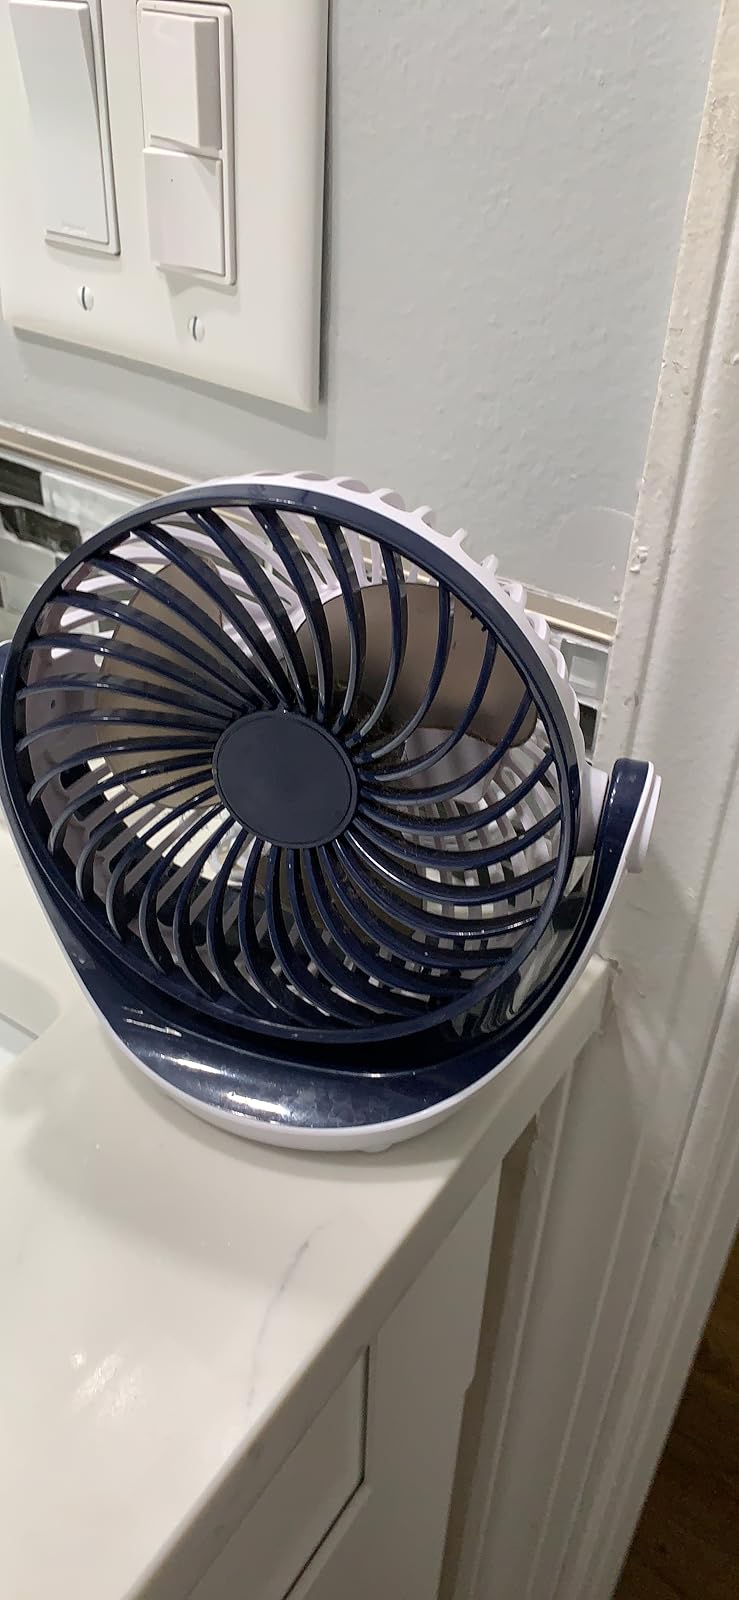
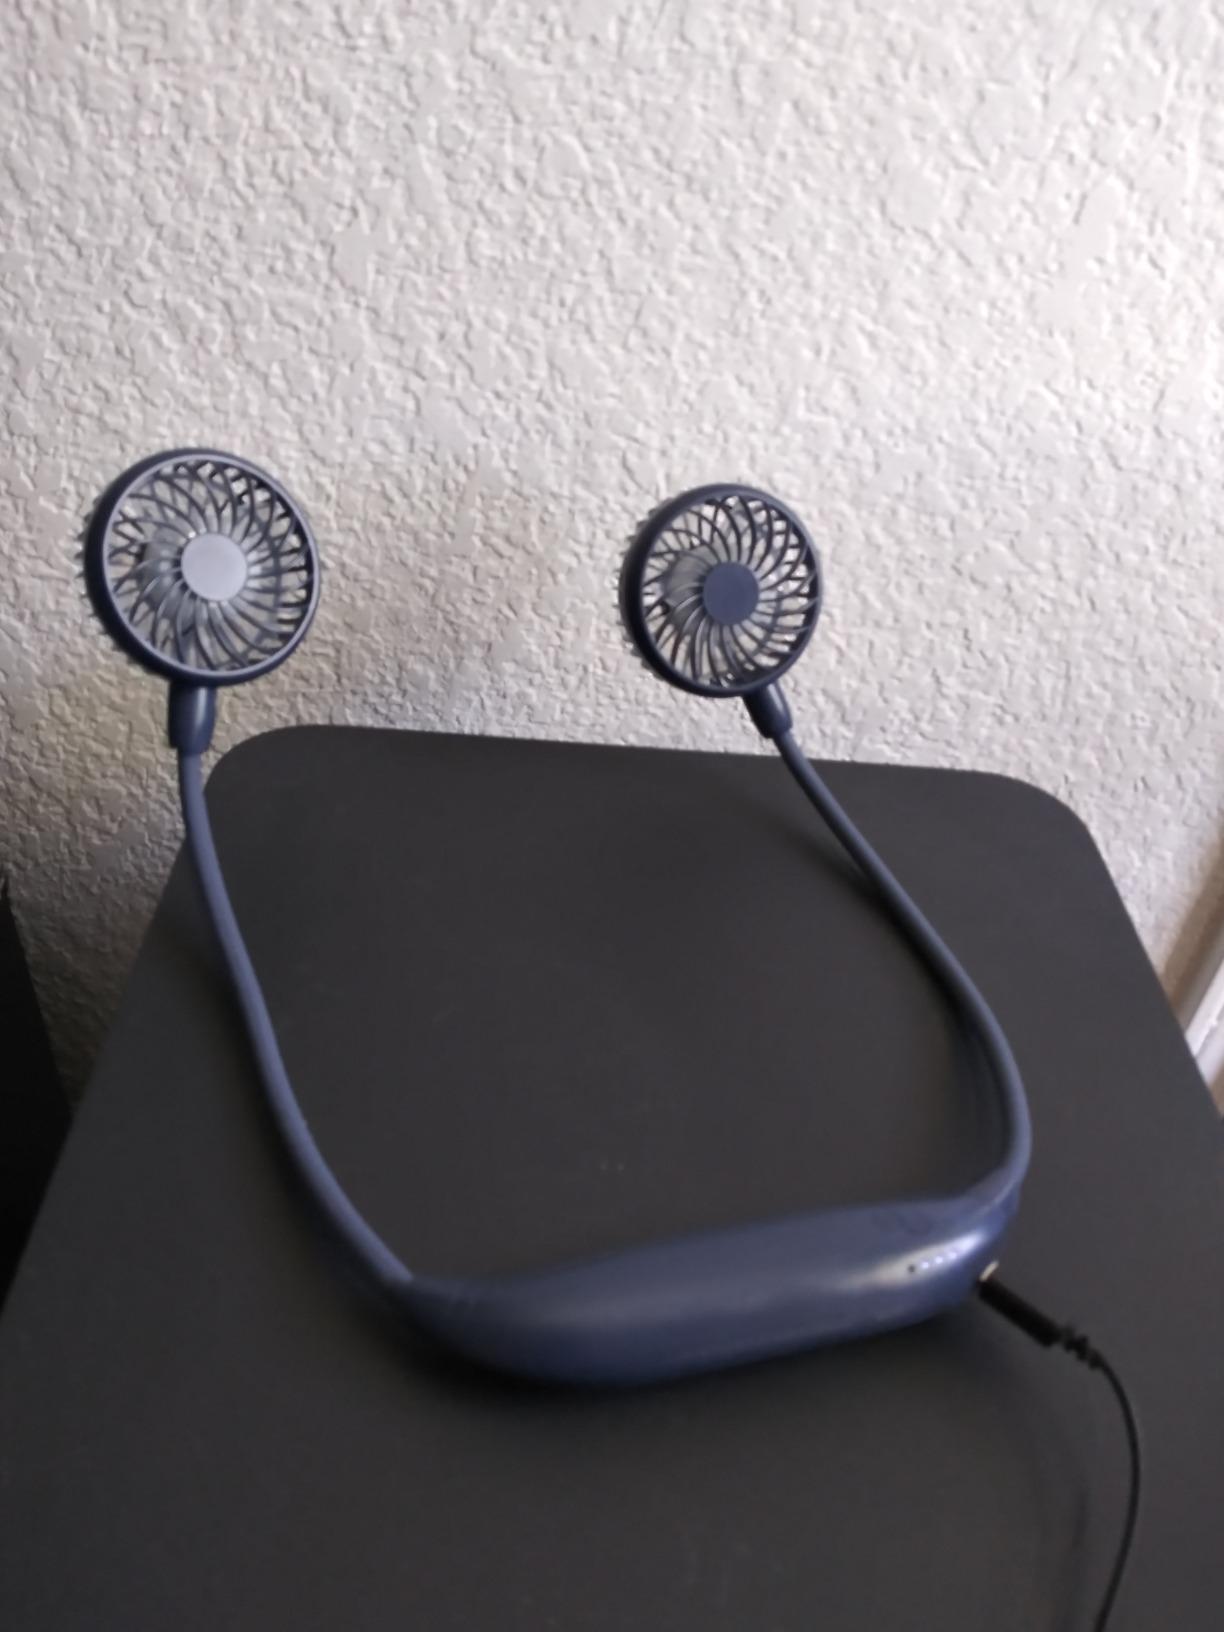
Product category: fan
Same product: no